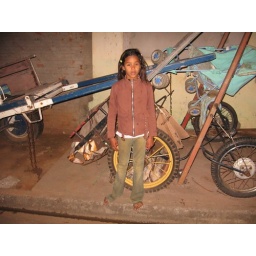
A girl at the villa in front of a horse buggie